Antonio Vico y Pintos

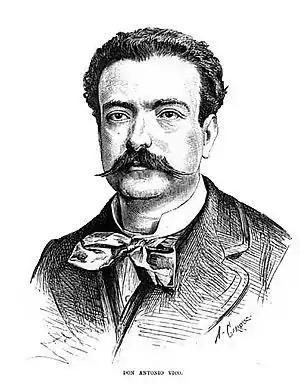
Antonio Vico Pinto

Antonio Vico Pinto was born into a family of thespians at Jerez de la Frontera in the extreme southwest of Spain. His father was the actor Antonio Vico y López de Adrián. In 2015 his descendants continue to contribute actively to the world of theatre in Spain.